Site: brandenburg
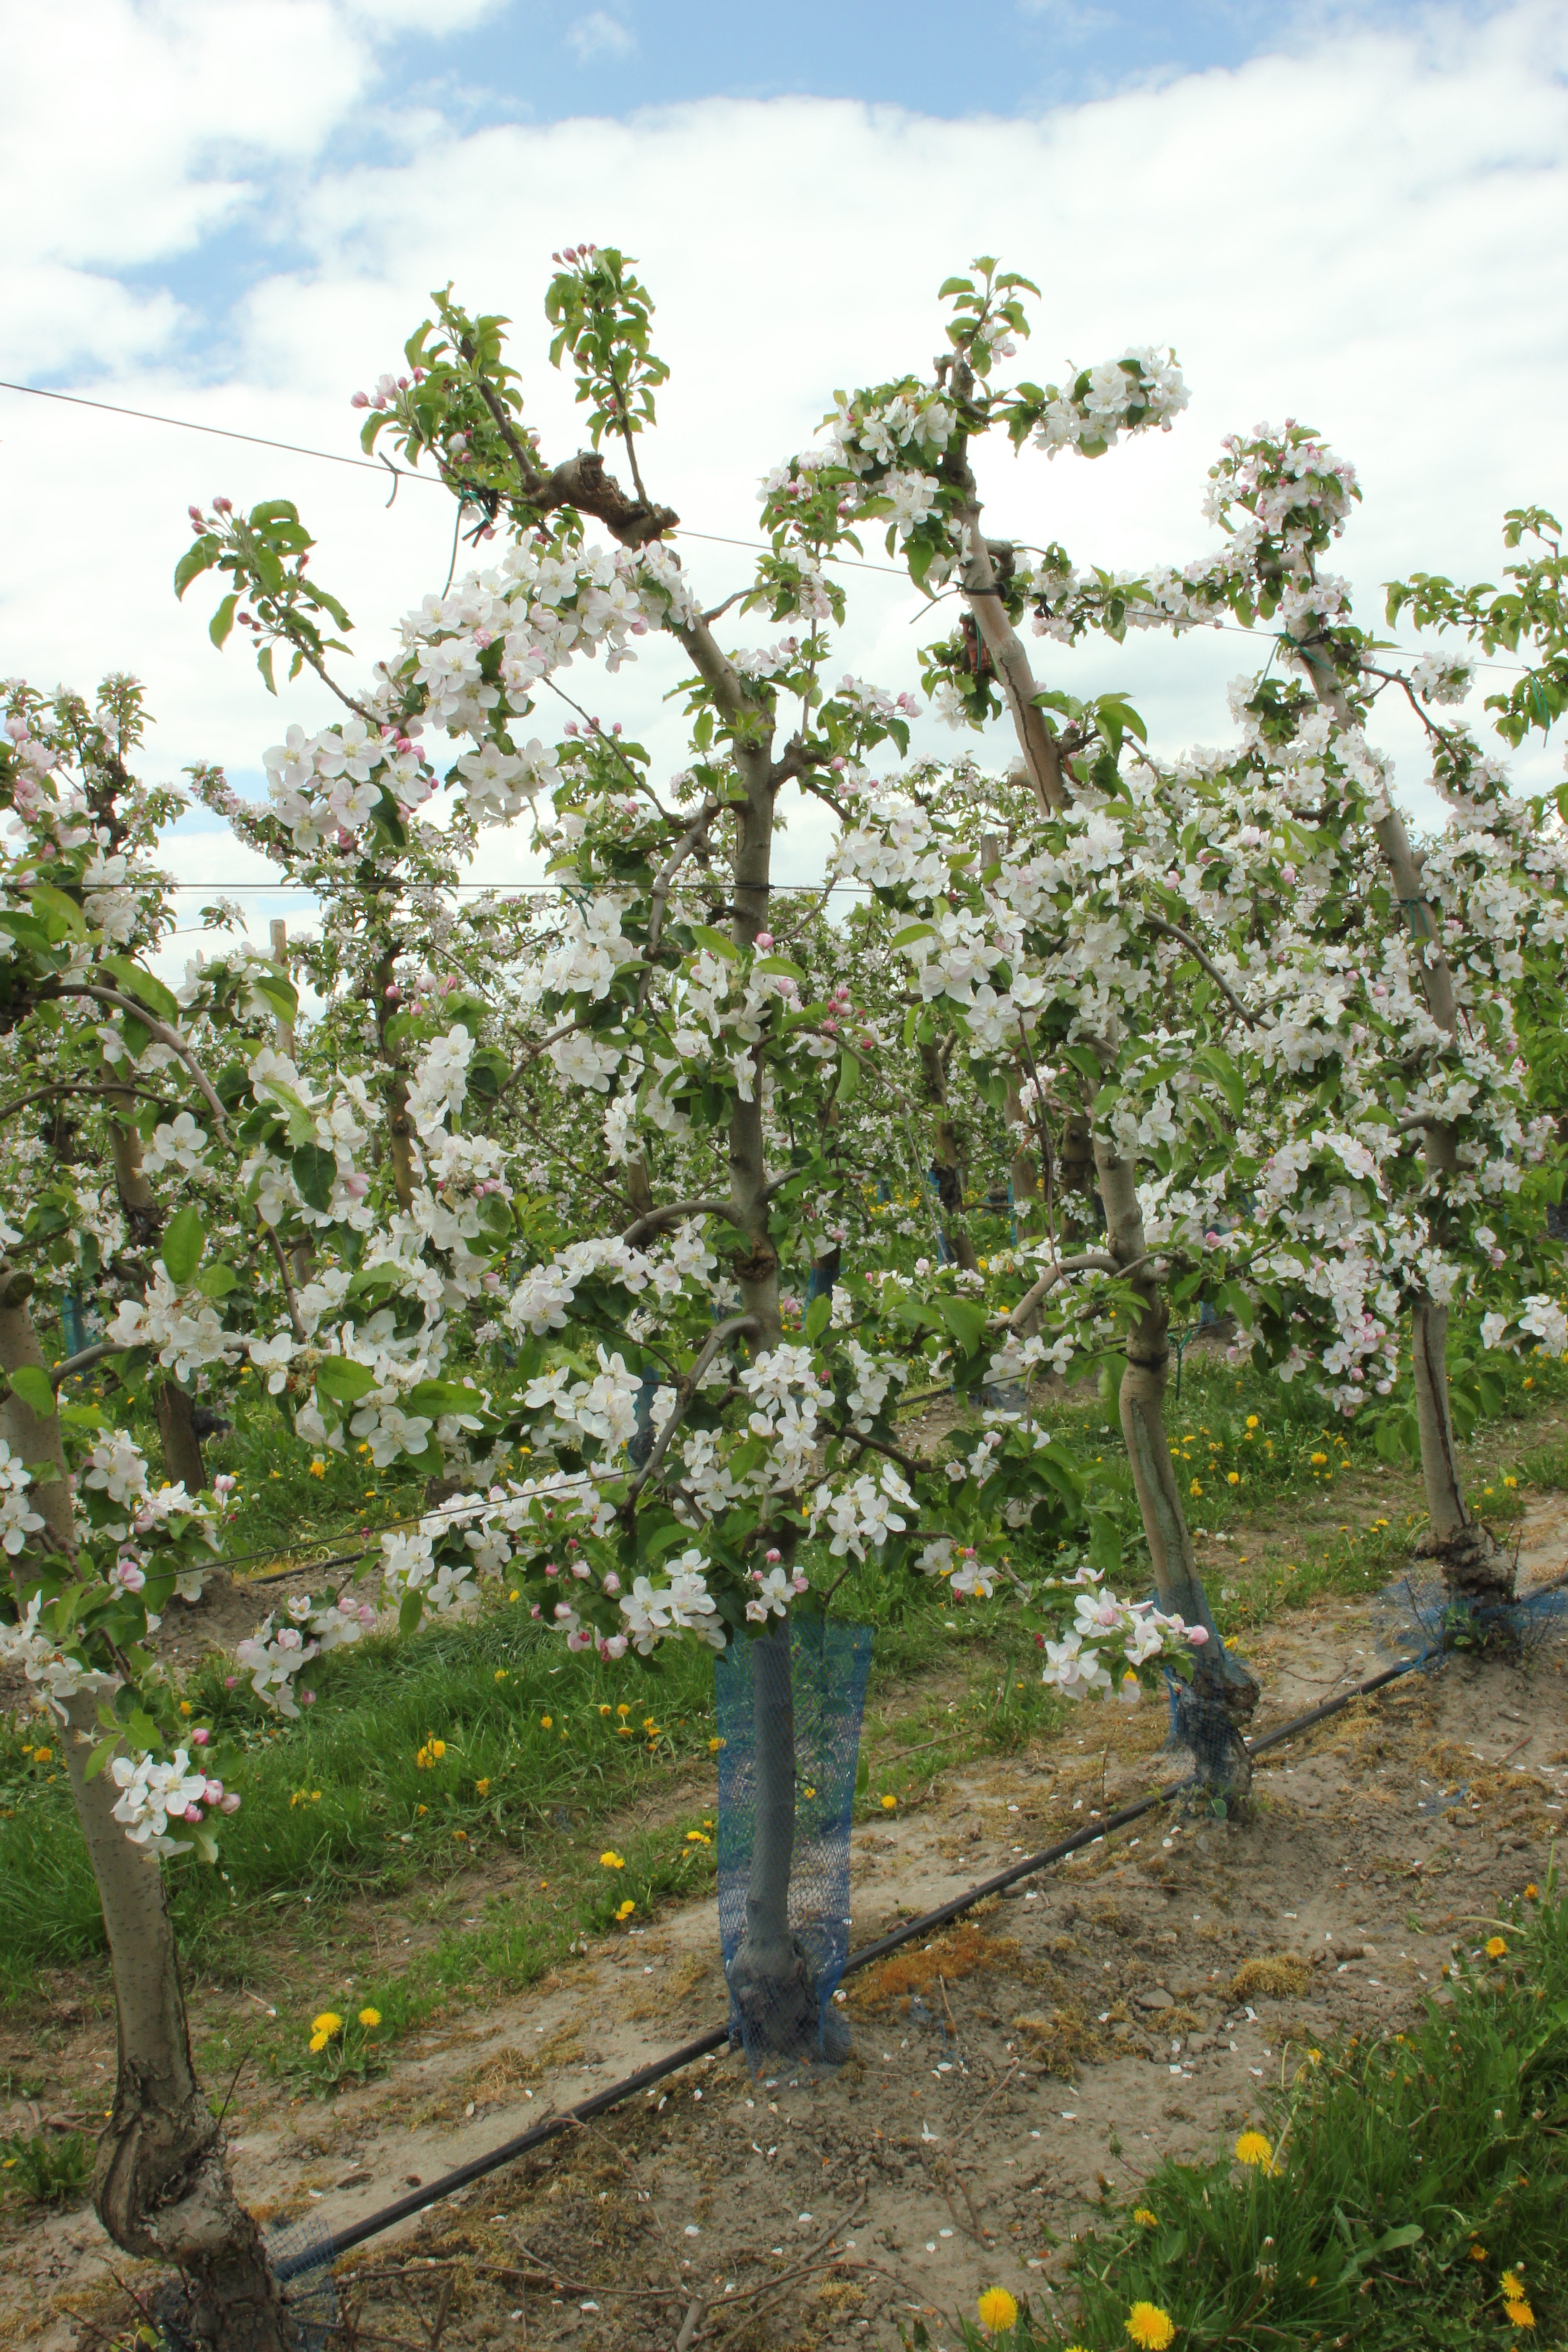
Growth stage (BBCH 65): Flowering